Extra-base hit

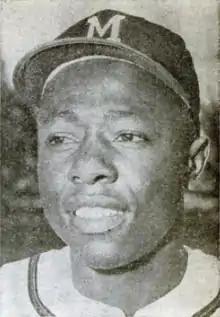
Hank Aaron holds the record for most extra-base hits, at 1,477.

The record for most career extra-base hits is 1,477, held by Hank Aaron. Among players with at least 1,000 career hits, Mark McGwire is the only one to have had at least half of his hits go for extra bases.